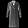
Label: Coat